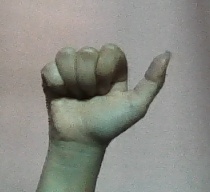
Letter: dhad